Organisation Todt

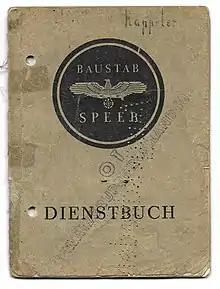
An Organisation Todt member's service-book from the war.

The history of the organisation can be divided into three phases. From 1933 to 1938, before the organisation existed, Fritz Todt's primary post was that of the General Inspector of German Roadways ("Generalinspektor für das deutsche Straßenwesen") and his primary responsibility, the construction of the "Autobahn" network. He was able to draw on "conscripted" (i.e., compulsory) labour, from within Germany, through the Reich Labour Service ("Reichsarbeitsdienst", RAD).